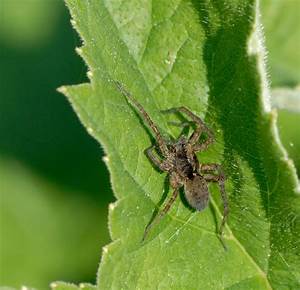
Label: ragno